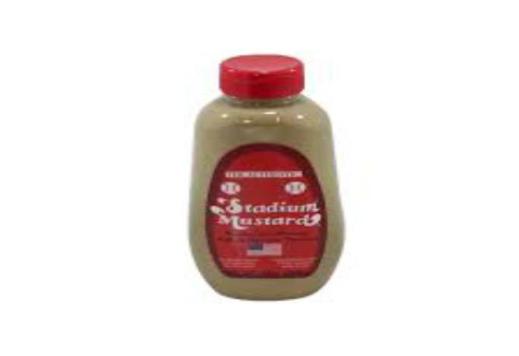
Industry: Food